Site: brandenburg
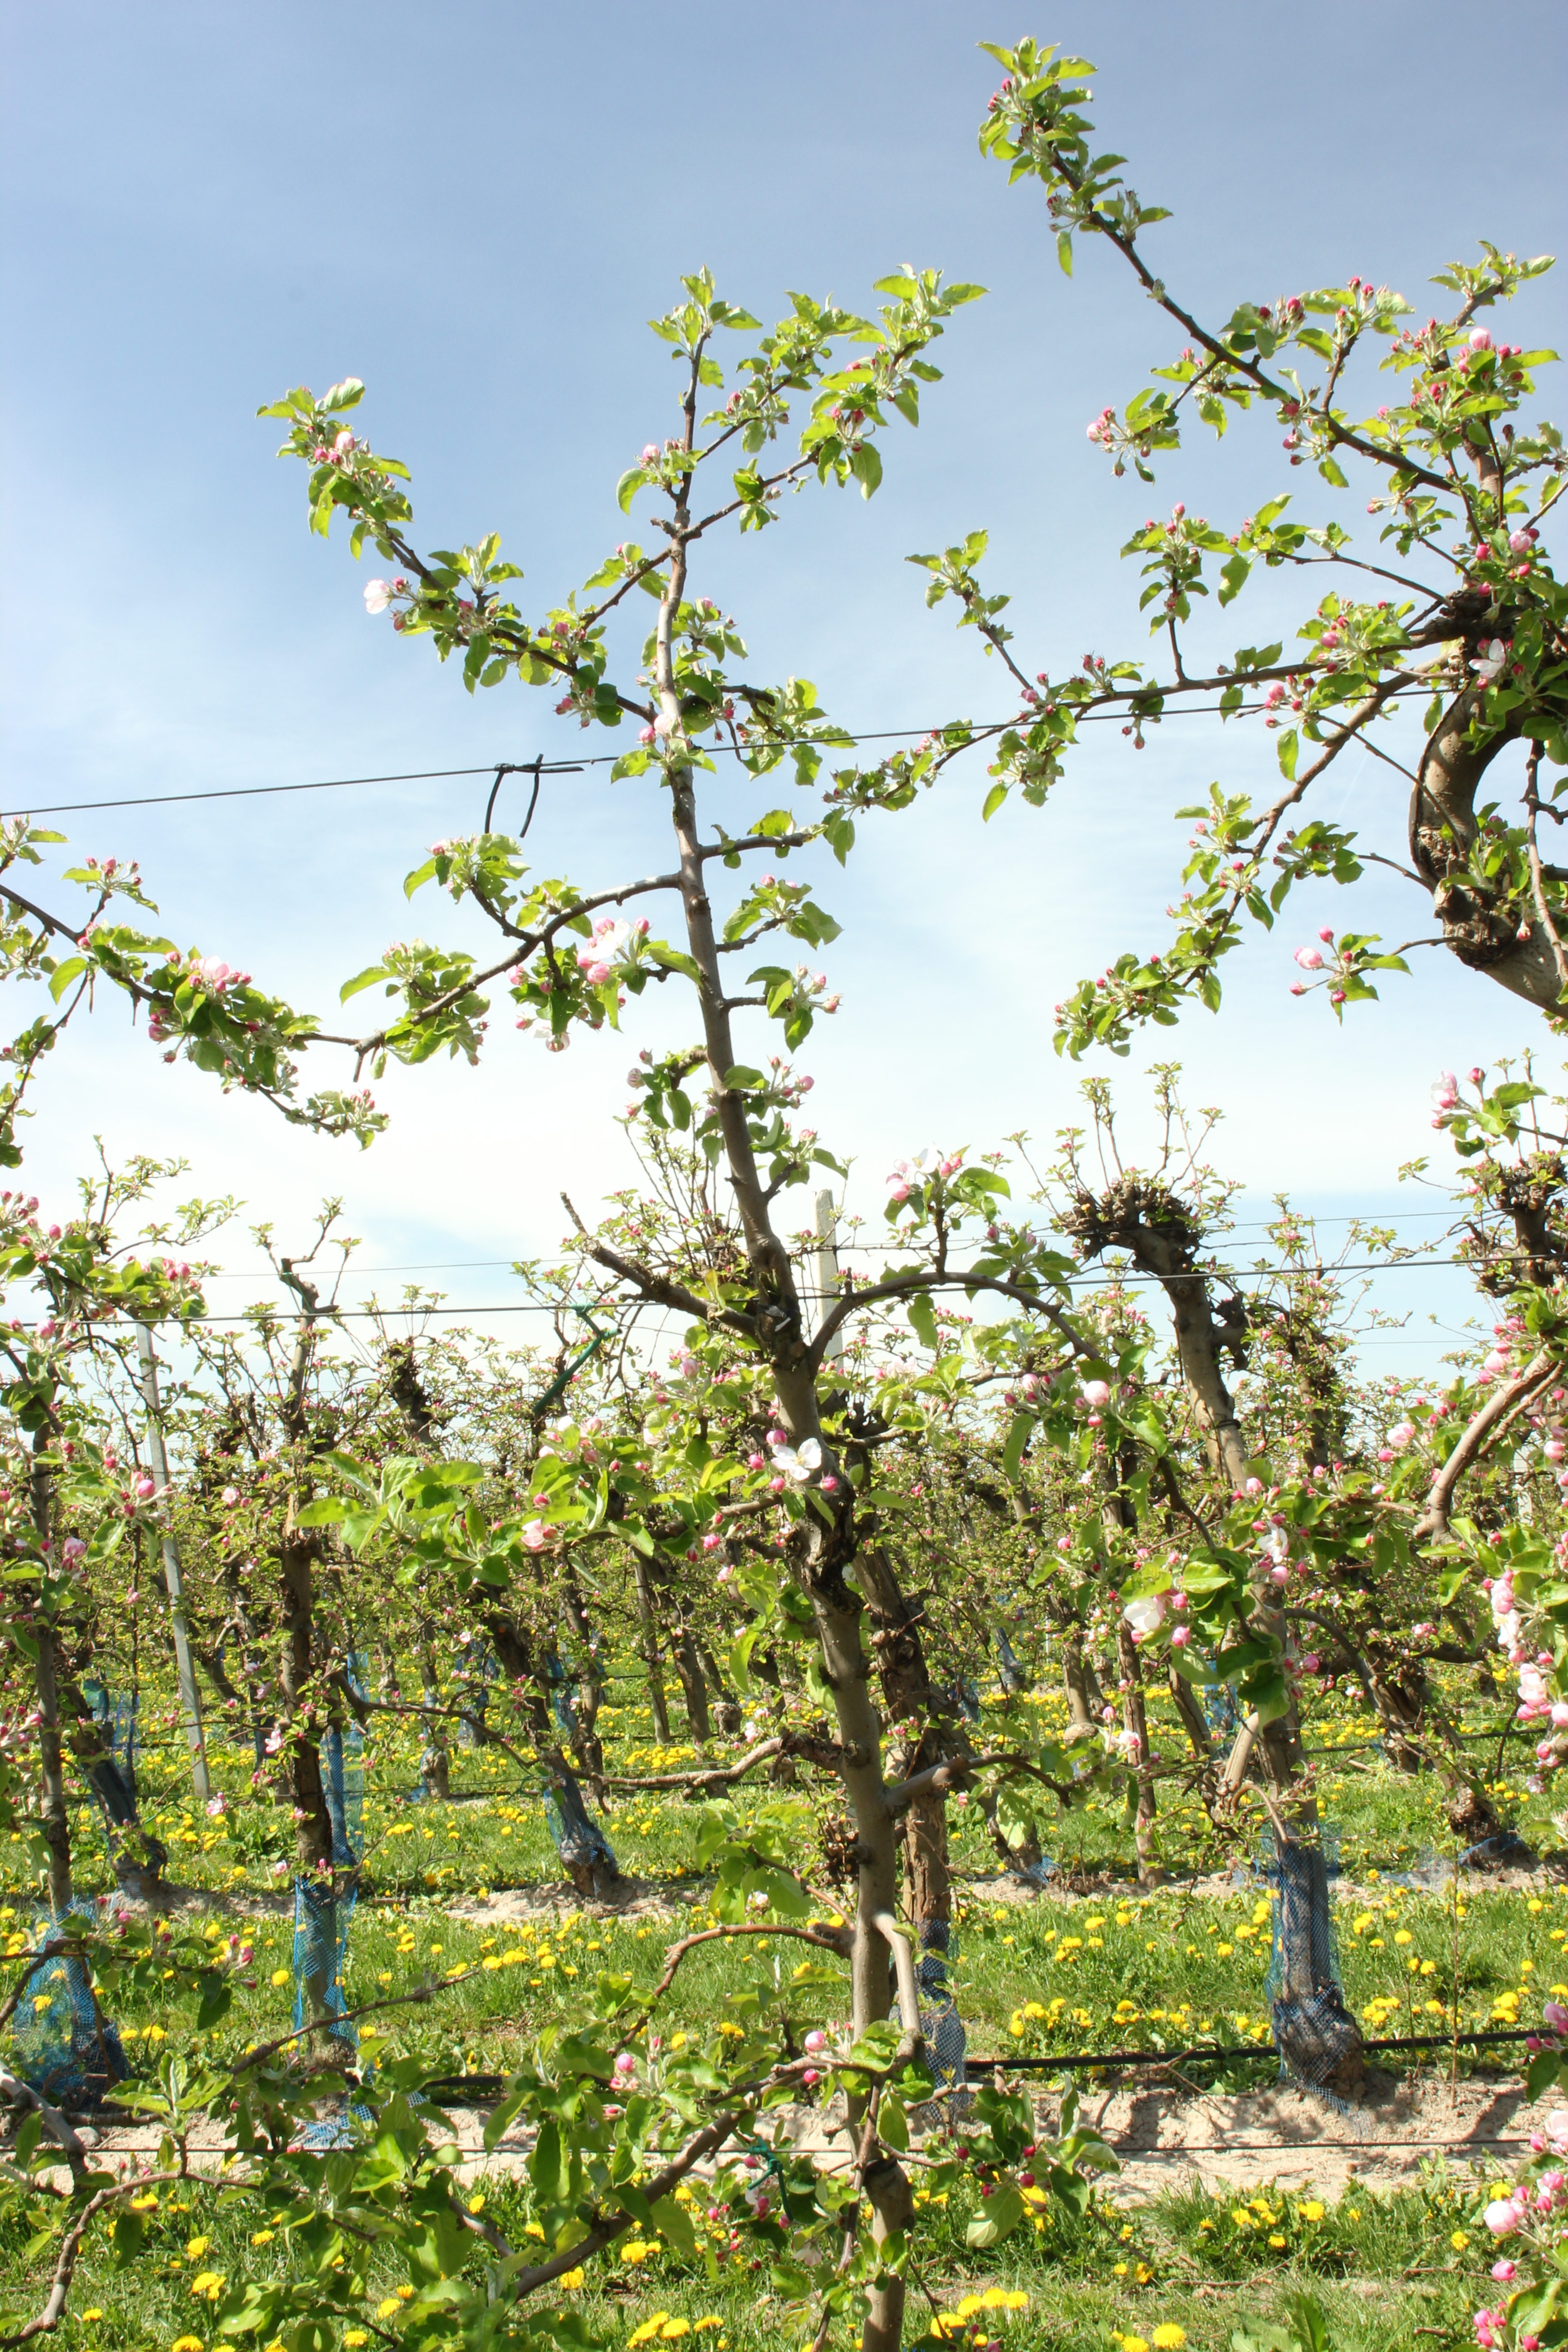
Growth stage (BBCH 57): Inflorescence emergence